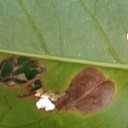
Label: Miner